Karel Senecký

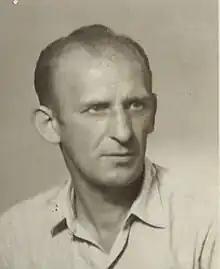

Karel Senecký (17 March 1919 – 28 April 1979) was a Czech football forward who played for Czechoslovakia in the 1938 FIFA World Cup. He also played for AC Sparta Prague.